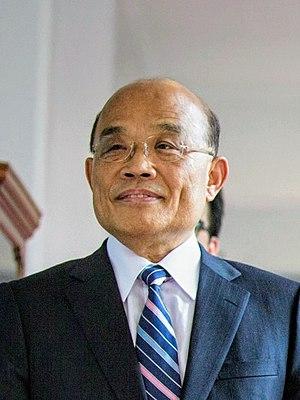
Le Yuan exécutif est la branche exécutive du gouvernement de la République de Chine.
Su Tseng-chang est un homme politique taïwanais né le 28 juillet 1947. Il est Premier ministre de Taïwan du 25 janvier 2006 au 21 mai 2007 et depuis le 14 janvier 2019. Su Tseng-chang est membre du Parti démocratique progressiste.